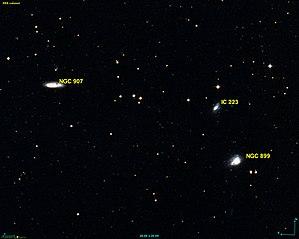
NGC 898 par DSS. Plus de détails Image créée à l'aide du logiciel Aladin Sky Atlas du Centre de Données astronomiques de Strasbourg et des données de DSS (Digitized Sky Survey).
IC 223 est une galaxie irrégulière de type magellanique. Elle est située dans la constellation de la Baleine à environ 72 millions années-lumière de la Voie lactée. Elle a été découverte par l'astronome américain Frank Müller en 1887.
NGC 899 est une galaxie irrégulière de type magellanique située dans la constellation de la Baleine à environ 70 millions d'années-lumière de la Voie lactée. Elle a été découverte par l'astronome britannique John Herschel en 1835.
NGC 907 est une galaxie spirale barrée de type magellanique. Elle est vue par la tranche et elle est située dans la constellation de la Baleine à environ 74 millions d'années-lumière de la Voie lactée. Elle a été découverte par l'astronome germano-britannique William Herschel en 1784.